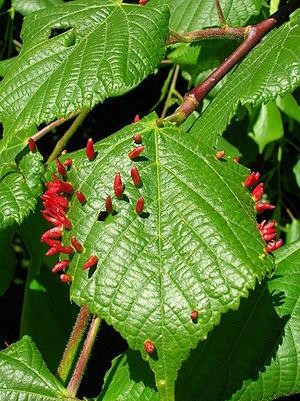
Le tilleul à grandes feuilles est un arbre de la famille des Tiliaceae, ou des Malvaceae, sous-famille des Tilioideae, selon la classification phylogénétique. C'est une espèce des régions tempérées d'Europe, souvent plantée comme arbre d'alignement.
Le genre Tilia regroupe les tilleuls, des arbres sauvages et ornementaux dont les fleurs odorantes et les bractées sont utilisées en infusions apaisantes et calmantes. Ils sont plantés surtout dans les parcs, le long des avenues et sur les places publiques pour leur port et l'ombrage qu'ils fournissent, mais peuvent également se rencontrer en forêt, particulièrement dans les régions calcaires. Les tilleuls appartiennent à la famille des Tiliaceae selon la classification classique, ou à celle des Malvaceae selon la classification phylogénétique.
Le tilleul commun est un arbre du genre Tilia et de la famille des Tiliaceae, ou des Malvaceae, sous-famille des Tilioideae, selon la classification phylogénétique.